Bronx Zoo

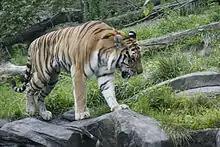
A male Siberian tiger at the zoo

The current Aquatic Bird House opened on September 24, 1964, on the foundation of the original house, which was opened on November 8, 1899, with the rest of the zoo. The building features a multitude of mostly open-fronted enclosures mainly focusing on coastal and wetland habitats and the species that rely on them. Scarlet ibises, roseate spoonbills, anhingas, boat-billed herons and Madagascar crested ibises are among the residents here. The exhibit also features an outdoor pond home to a flock of American flamingos and a large aviary home for lesser adjutant storks.